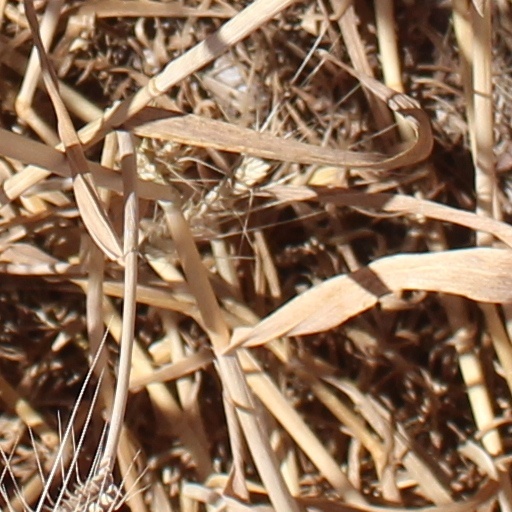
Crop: wheat